Wicked! (TV series)

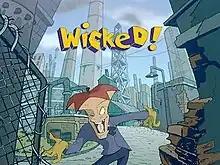

Wicked! is an Australian animated television series based on the book series of the same name by Paul Jennings and Morris Gleitzman. It was co-produced by Energee Entertainment in Sydney, Australia and France Animation.